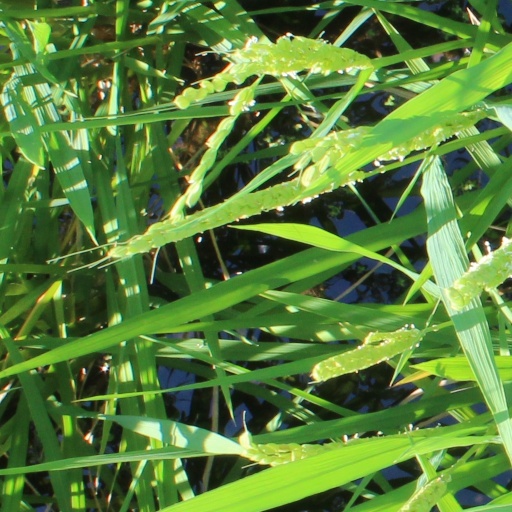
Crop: rice